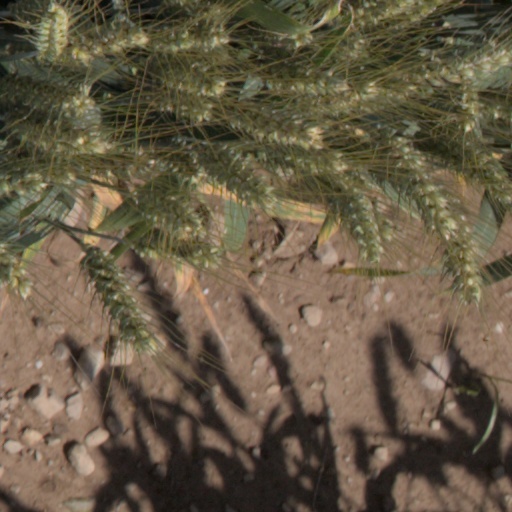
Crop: wheat